Lake Hefner

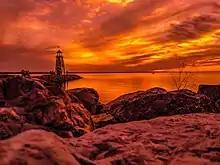
Lake Hefner March 2020

The capacity of the lake is 75,000 acre-feet. Lake Hefner covers and averages deep. The lake's outflow goes into Bluff Creek which travels north to meet up with Deer Creek, which then flows into the Cimarron River near Guthrie.